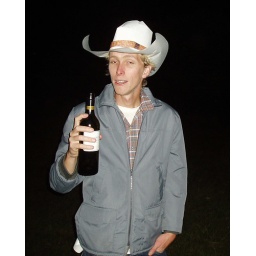
We went to a party at Verity's house, a bottle of red got us over the hill in style.